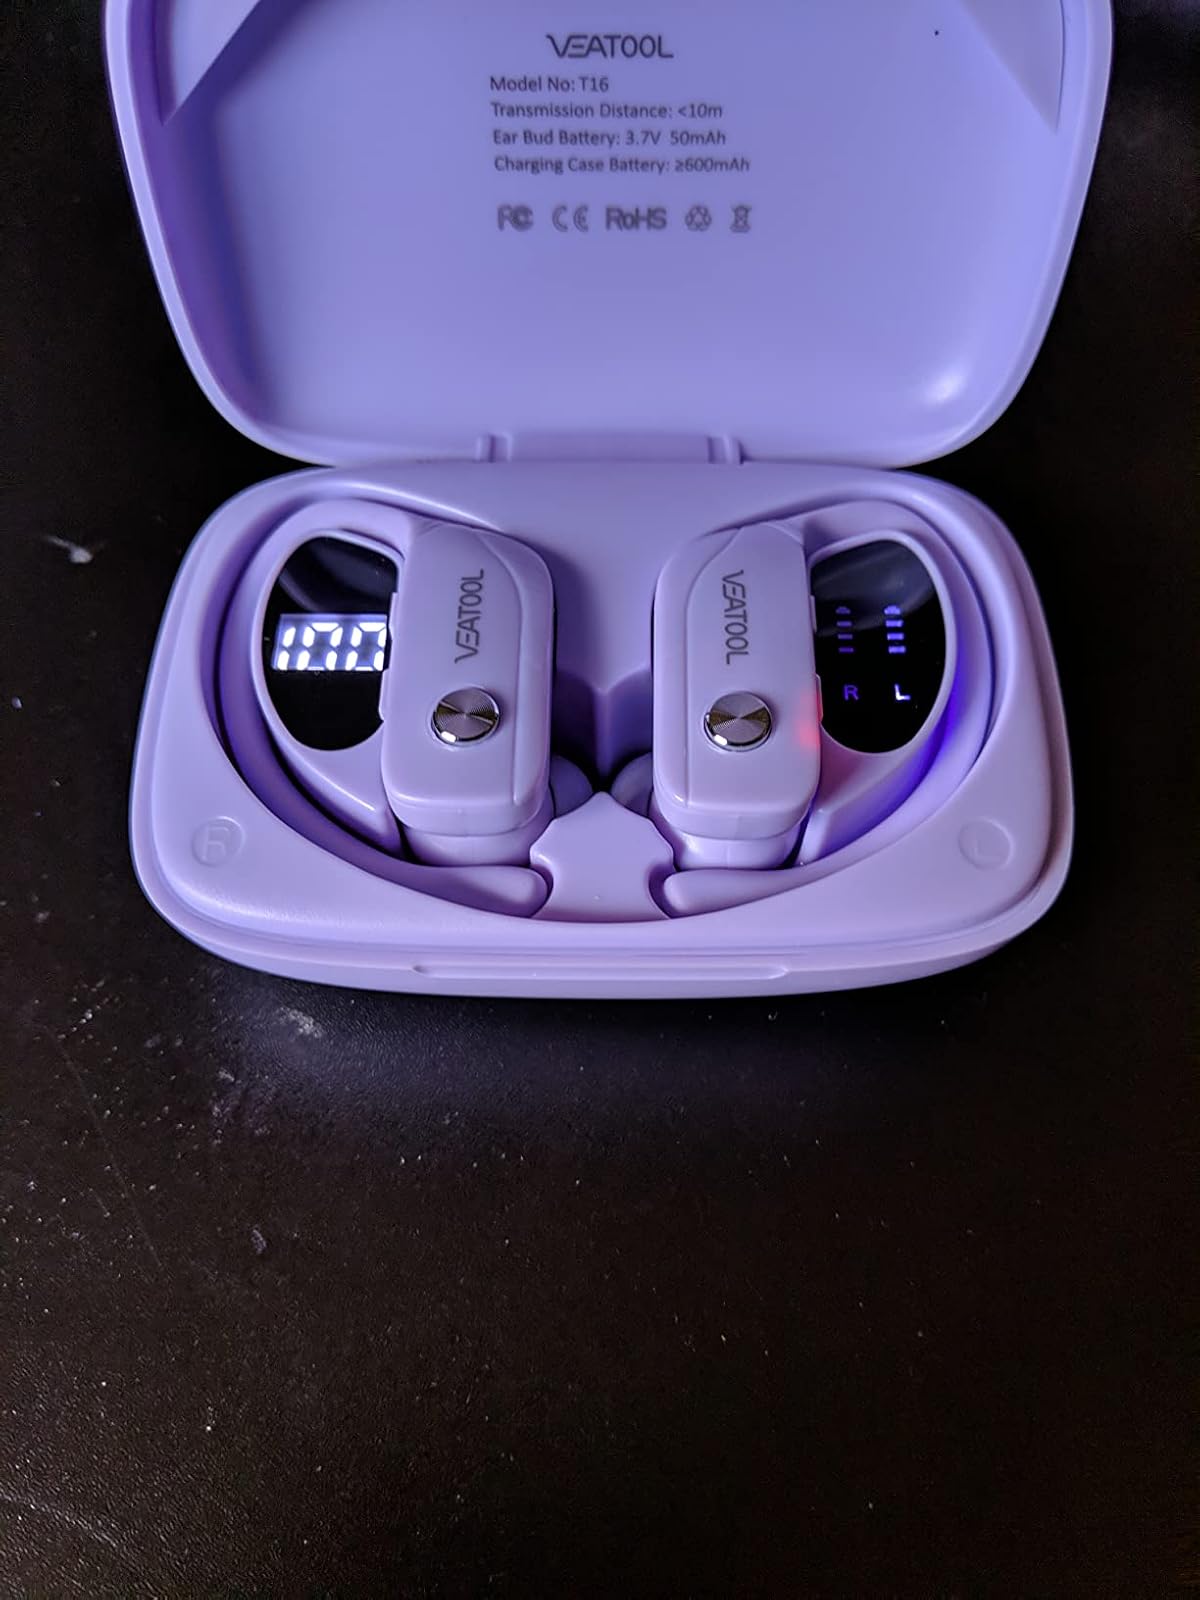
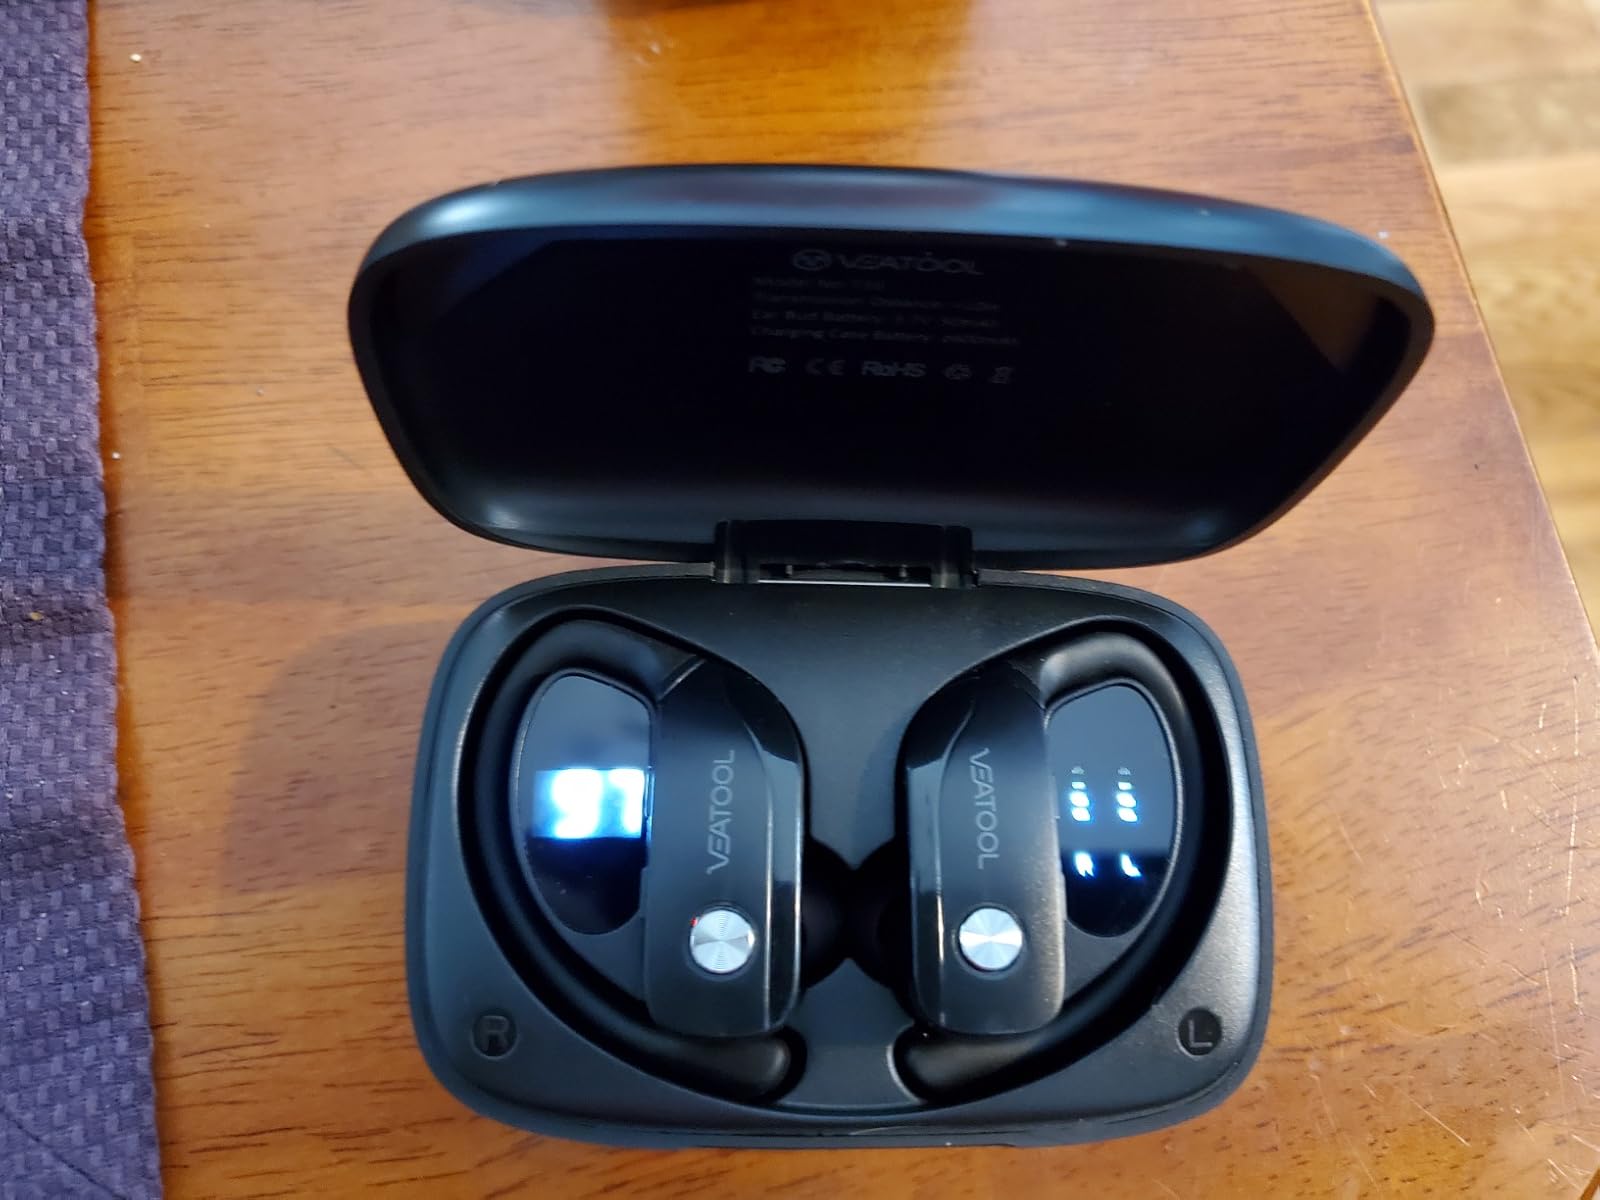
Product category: earbuds
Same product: no